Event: Nepal Earthquake
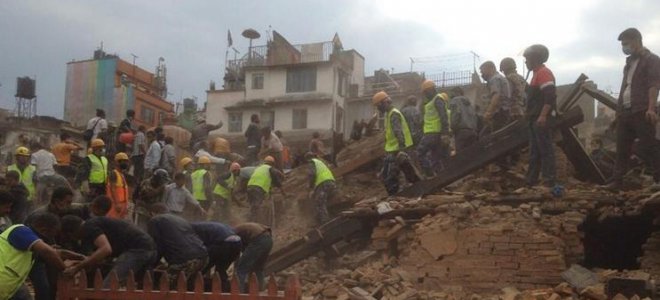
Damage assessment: damage